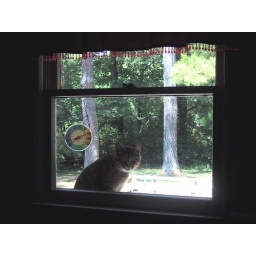
The cat sat in front of my kitchen window and stared at me until I went and bought blinds!